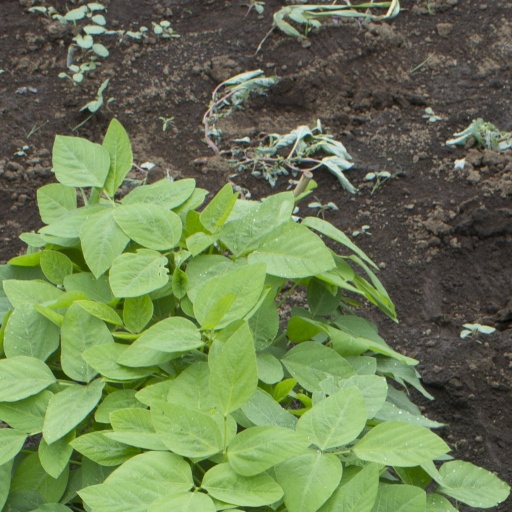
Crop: soybean